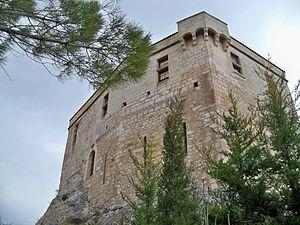
Château de Rochefure, à Apt (Vaucluse)
Apt est une commune française, sous-préfecture du département de Vaucluse, dans la région Provence-Alpes-Côte d'Azur.